Switch Mobility

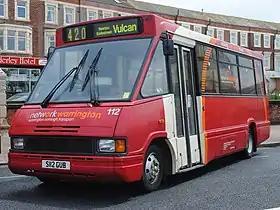
Warrington Borough Transport Optare MetroRider in Blackpool in June 2013

In 1990, Optare bodied thirteen Renault S50 minibuses with a welfare bodywork which has since come to be known as the 9000-series, due to the allocated body numbers. As standard, the 9000-series community transport minibus had a front door, nine passenger seats and a rear tail lift for wheelchair access. All thirteen examples built were delivered to Leeds City Council between March and May 1990, and no further orders were ever placed.